Winterthur Grüze railway station

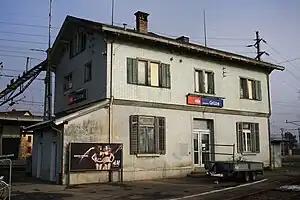
The station building in 2009

Winterthur Grüze railway station is a railway station that serves Grüze, an industrial zone in district number 2, Winterthur, a city in the canton of Zürich, Switzerland.